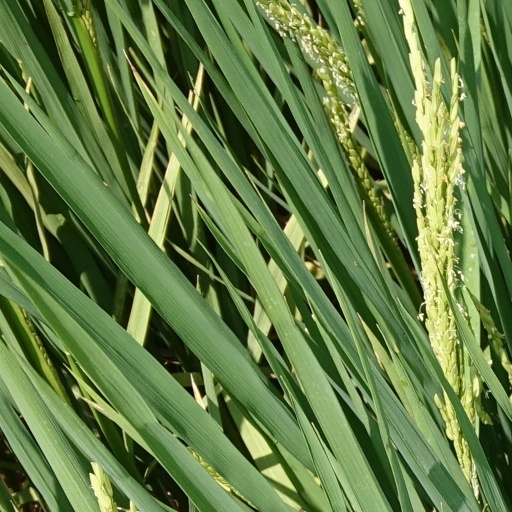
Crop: rice